Os Mutantes

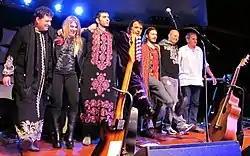
Os Mutantes in 2010.

They have also collaborated with British DJ JD Twitch, in a Britain/Brazil culture project in 2007, called Trocabrahma. In September 2007, both Arnaldo Baptista and Zélia Duncan left the band. Both expressed wishes to continue with their respective solo projects. Sérgio Dias, however, vowed to keep the reformed band alive, not wanting to let "the giant sleep again", as he put it.